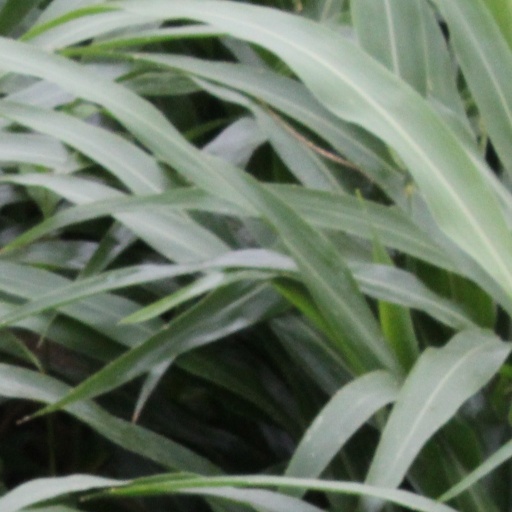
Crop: sorghum